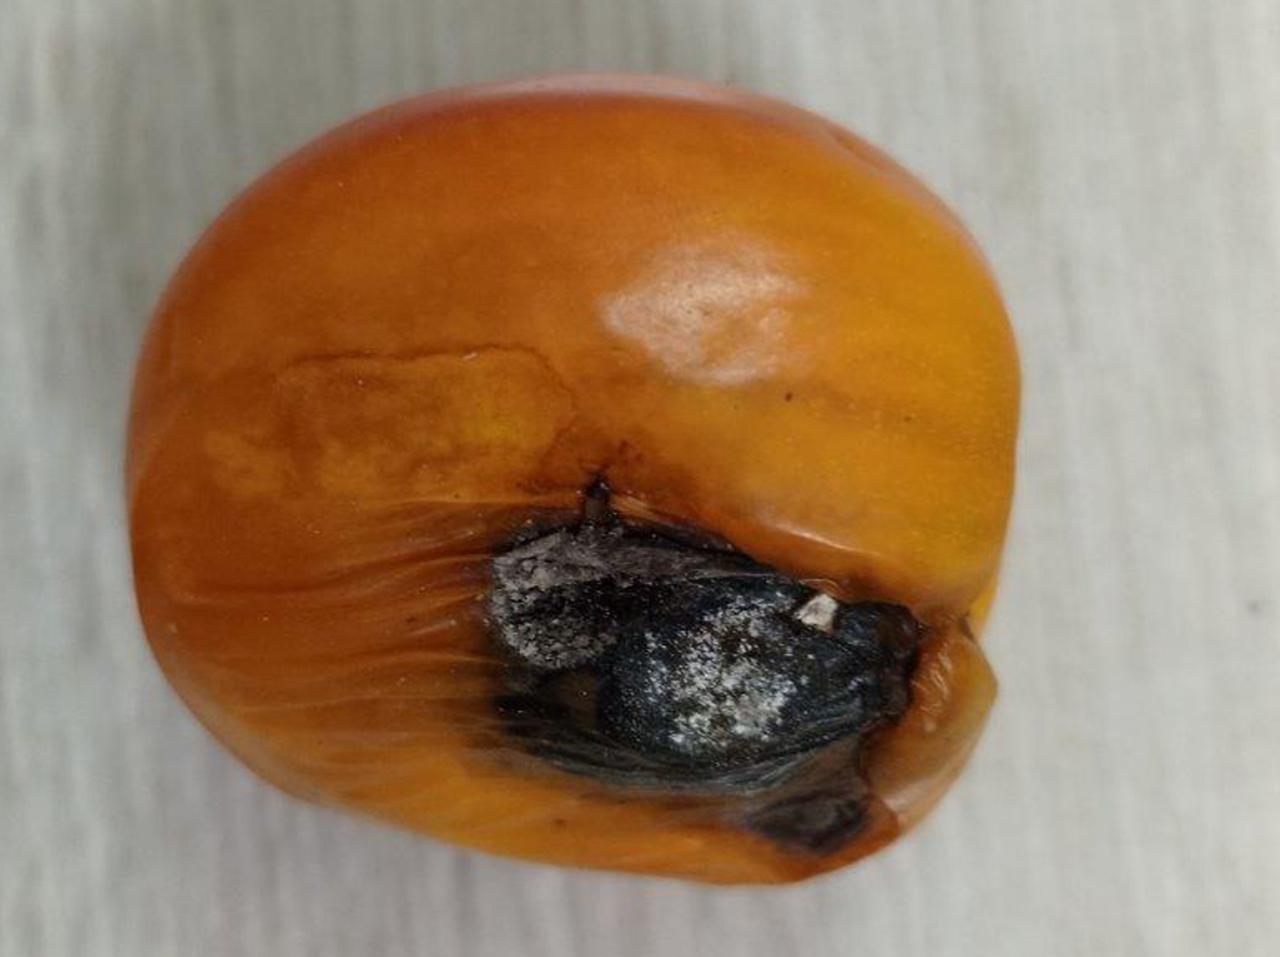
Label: Rotten